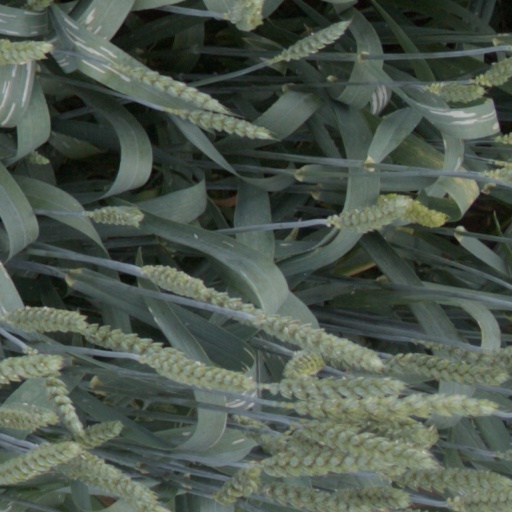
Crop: wheat